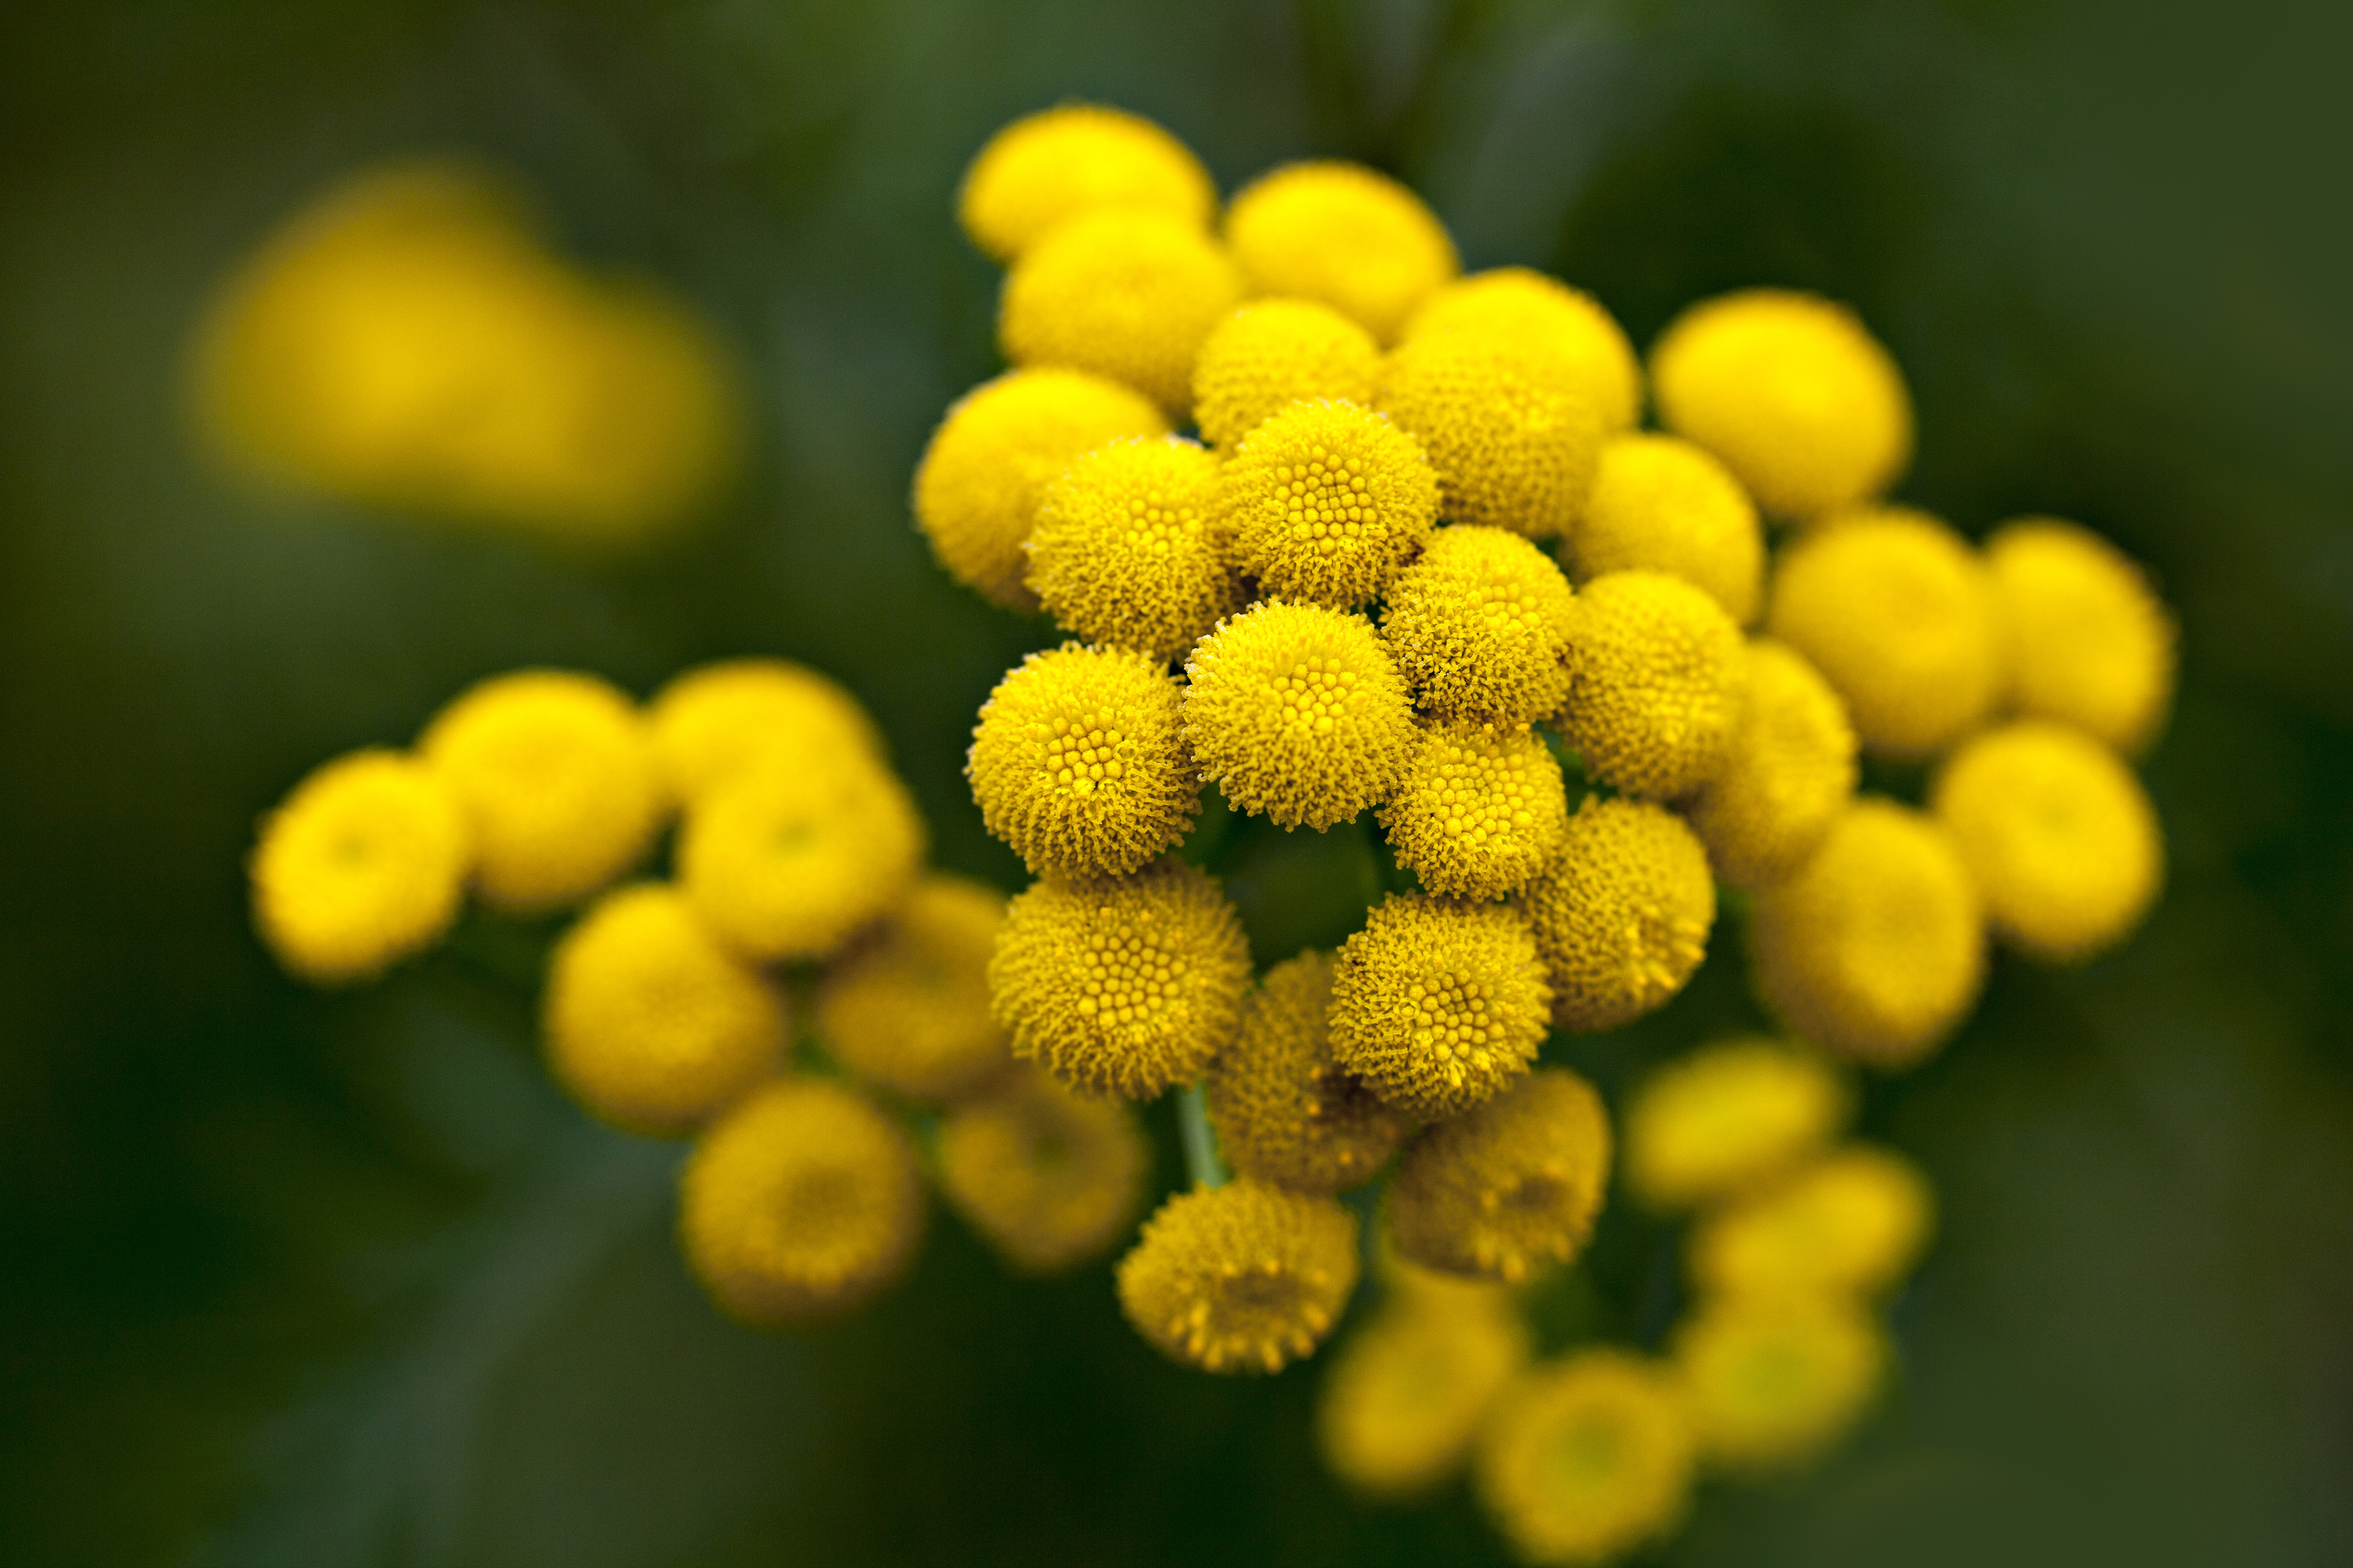
flower, plant, common tansy, petal, terrestrial plant, herbaceous plant, flowering plant, close up, pollen, daisy family, macro photography, grass, Pedicel, herb, plant stem, still life photography, wildflower, annual plant, asterales, buddleia